Bank War

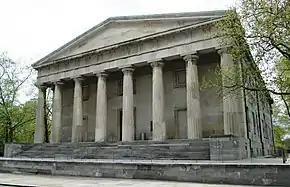
An old stone building with pillars. Classical Greek style architecture.

The arguments in favor of reviving a national system of finance, as well as internal improvements and protective tariffs, were prompted by national security concerns during the War of 1812. The chaos of the war had, according to some, "demonstrated the absolute necessity of a national banking system". The push for the creation of a new national bank occurred during the post-war period of American history known as the Era of Good Feelings. There was a strong movement to increase the power of the federal government. Some people blamed a weak central government for America's poor performance during much of the War of 1812. Humiliated by its opposition to the war, the Federalist Party, founded by Hamilton, collapsed. Nearly all politicians joined the Republican Party, founded by Jefferson. It was hoped that the disappearance of the Federalist Party would mark the end of party politics. But even in the new single party system, ideological and sectional differences began to flare up once again over several issues, one of them being the campaign to recharter the Bank.